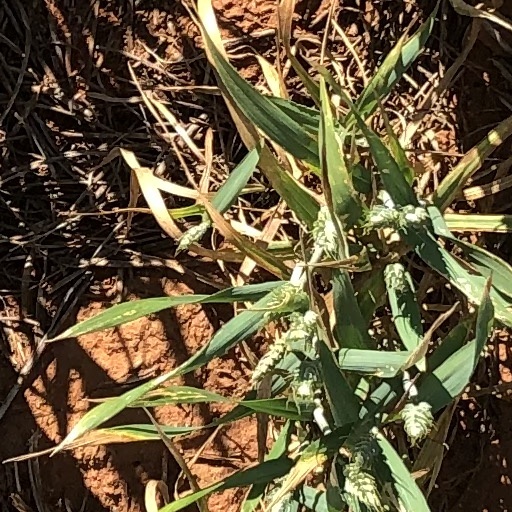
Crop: wheat